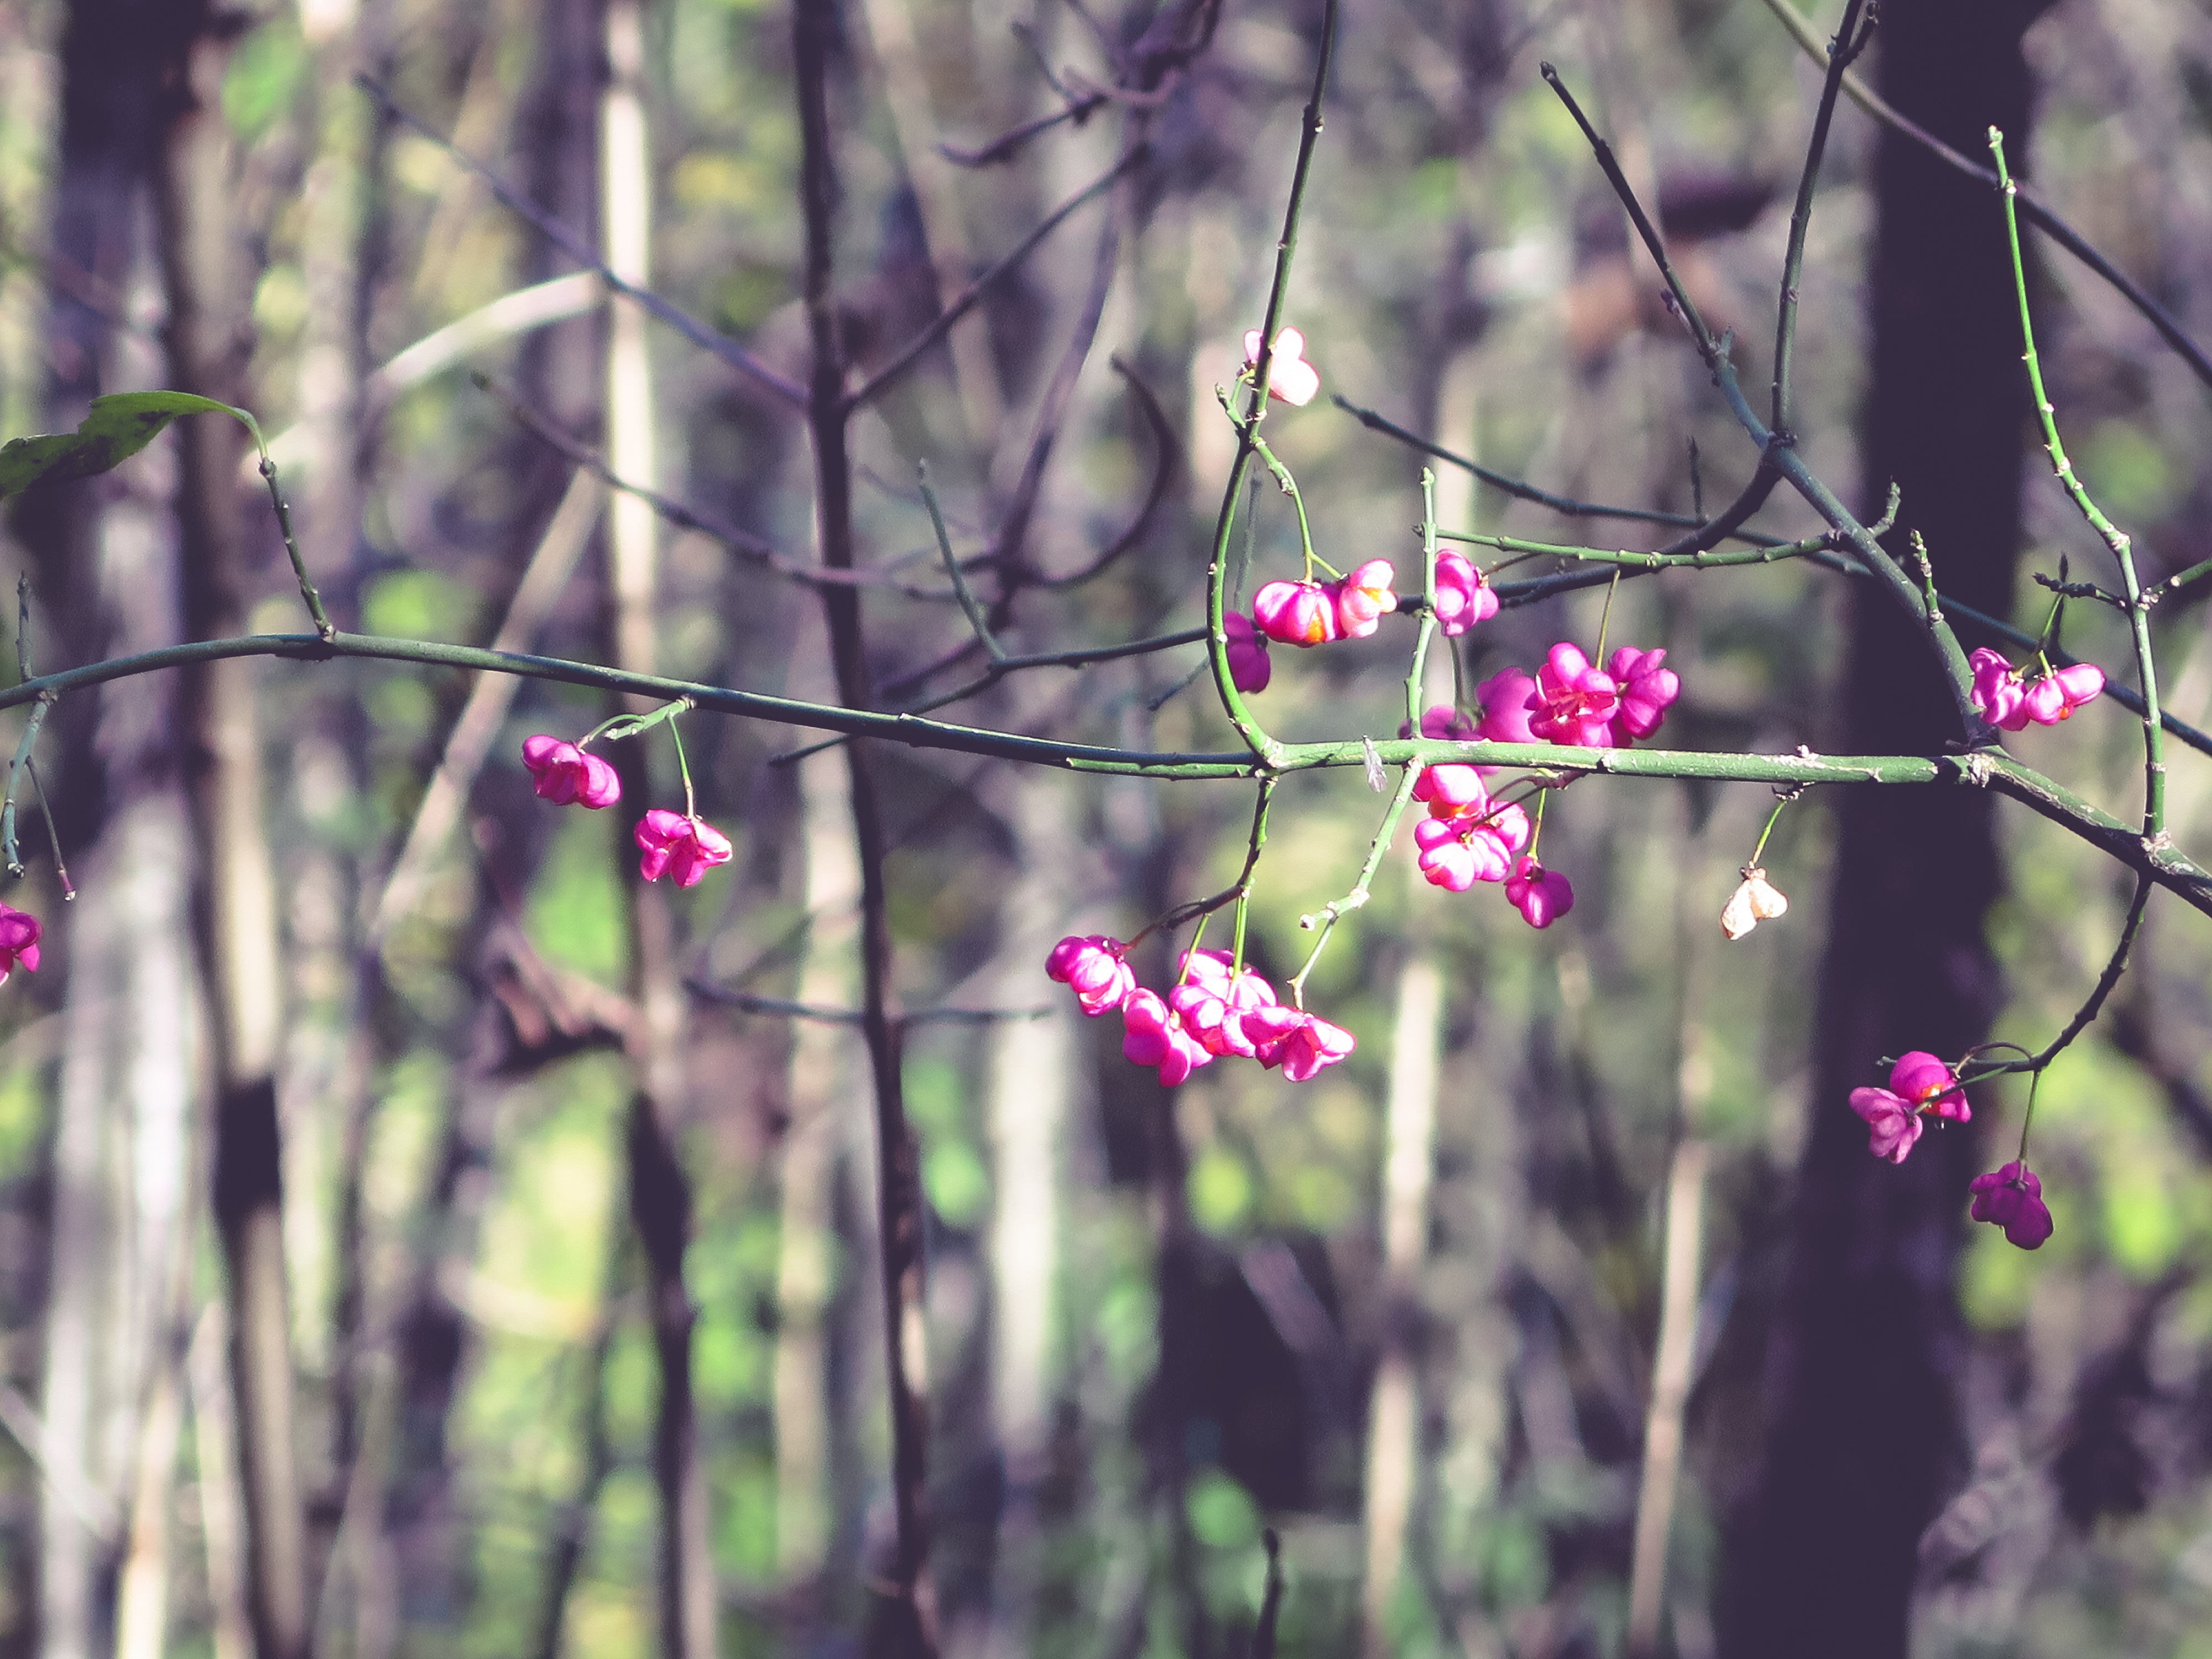
tree, nature, forest, grass, branch, blossom, plant, sunlight, leaf, flower, spring, green, autumn, botany, flora, season, twig, wildflower, woodland, plant stem